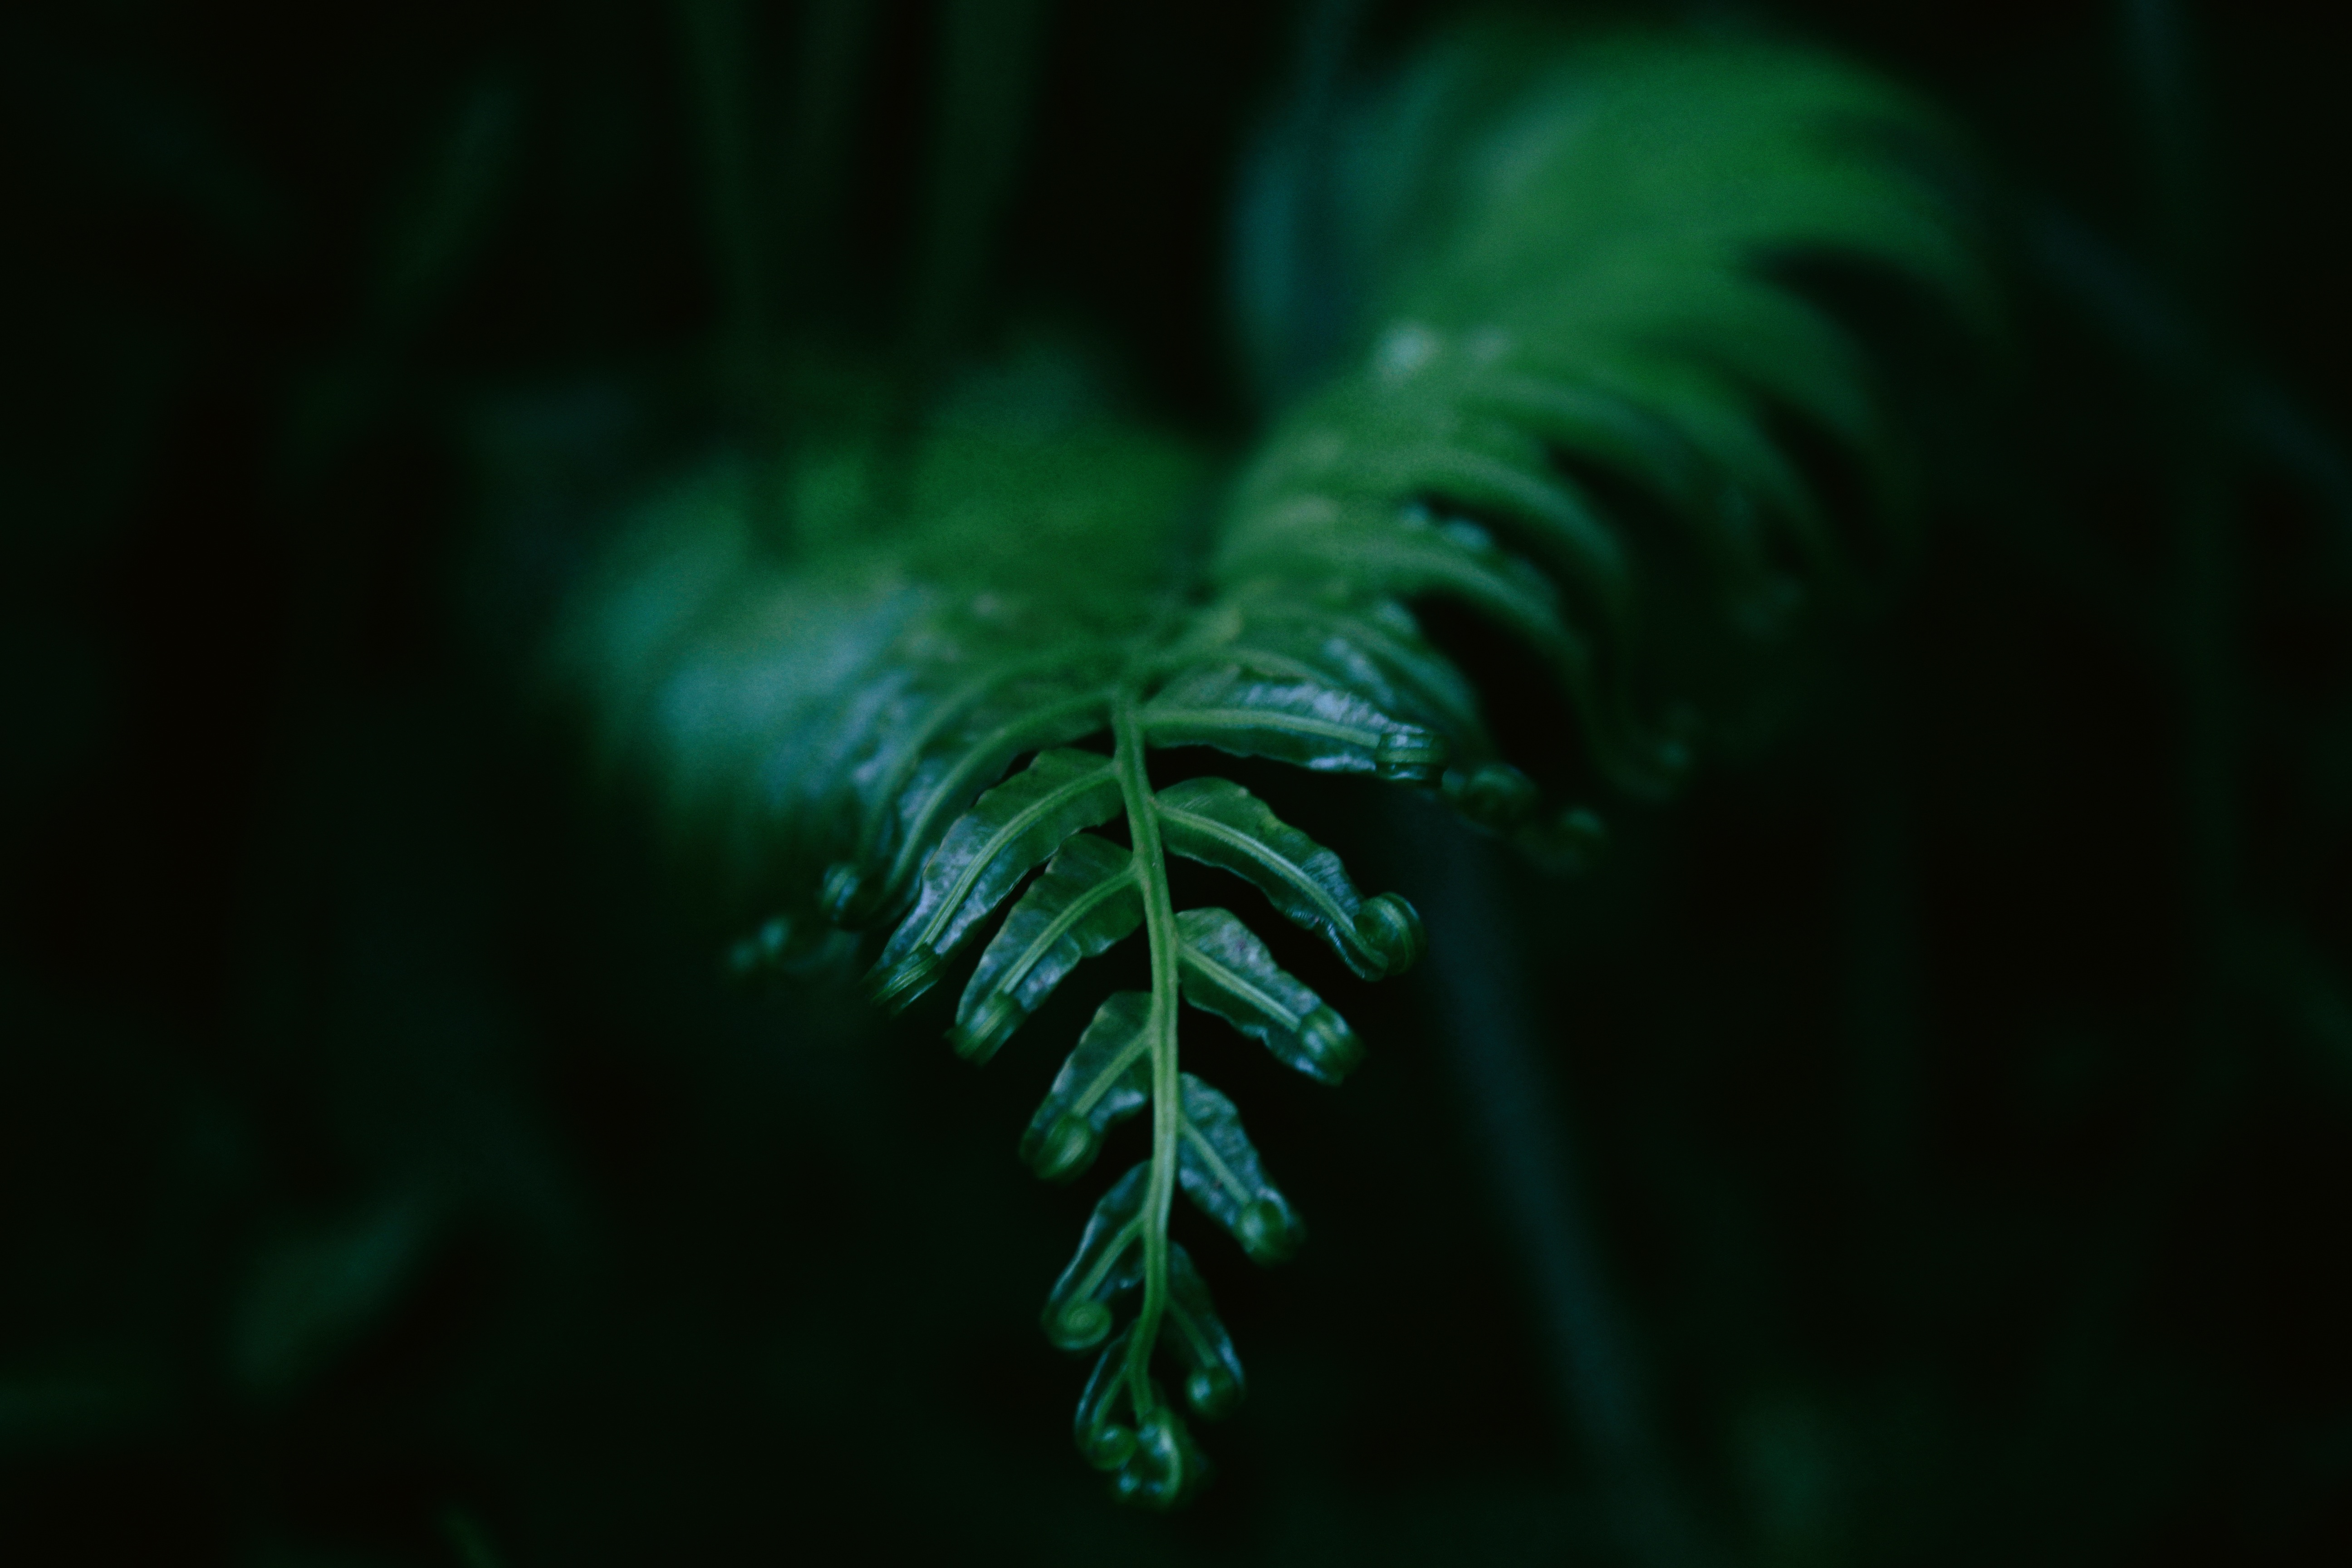
leaf, flower, green, darkness, macro photography